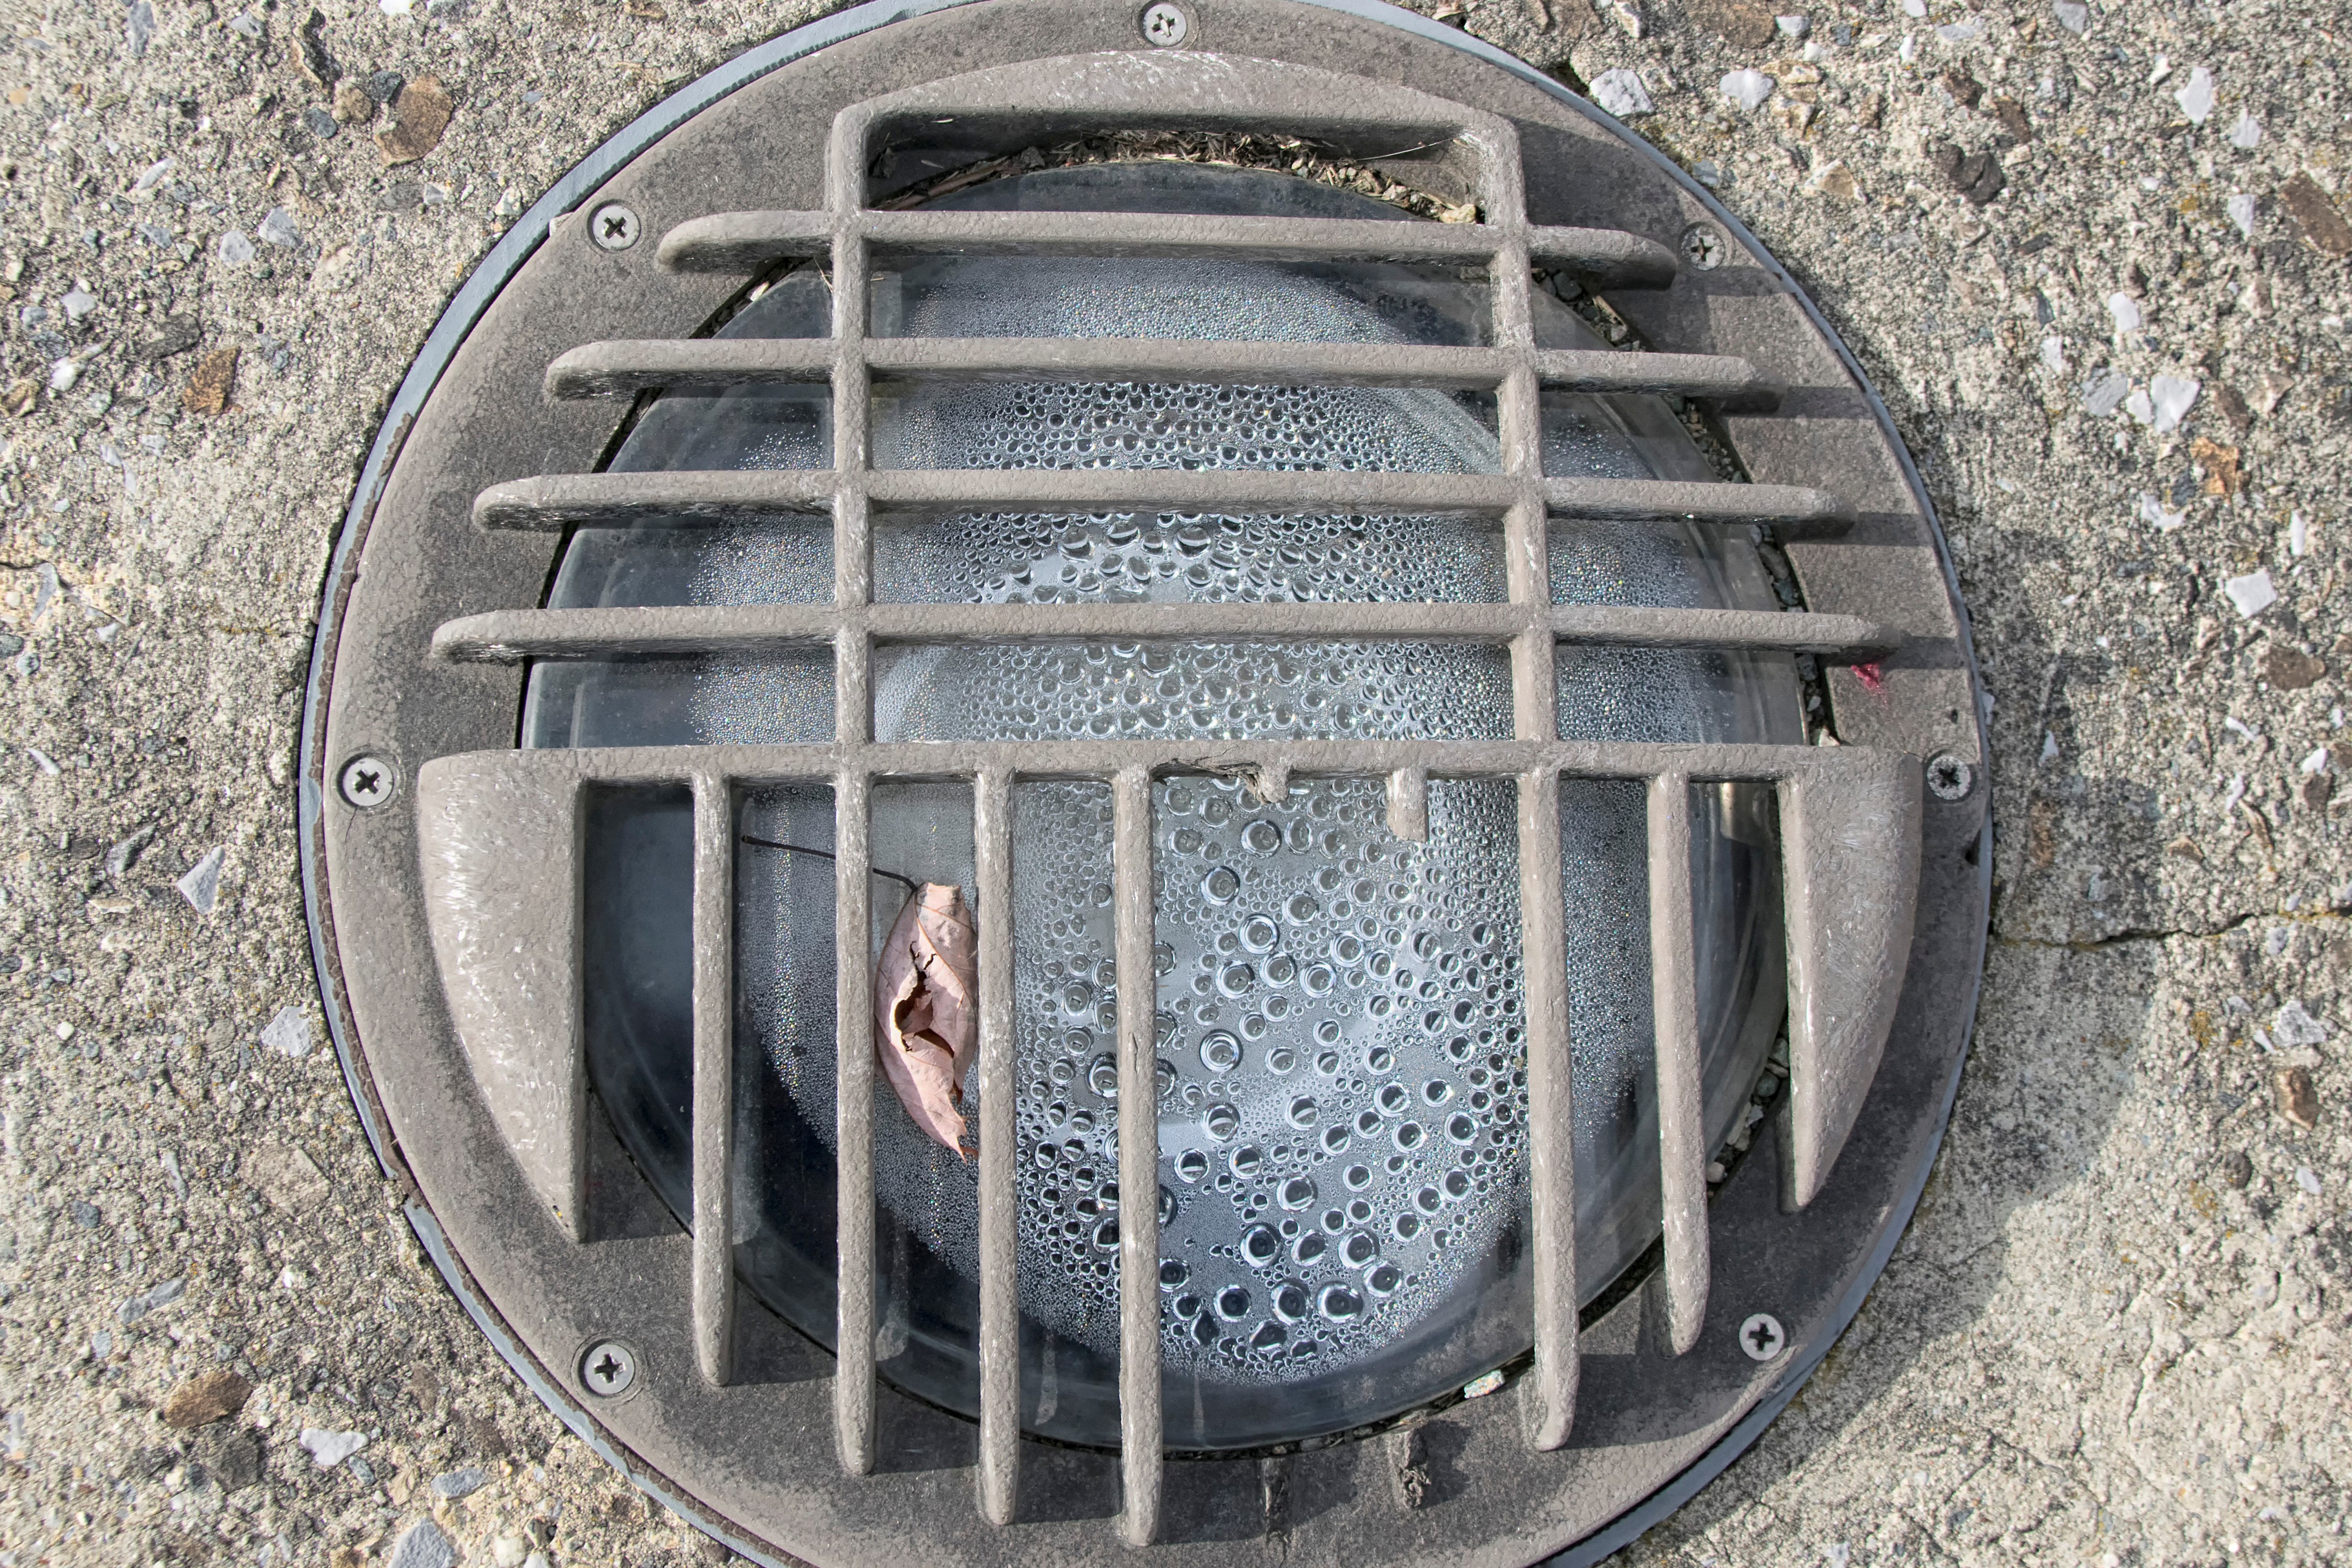
wheel, canada, infrastructure, manhole, iron, quebec, sherbrooke, divers, various, manhole cover, man made object